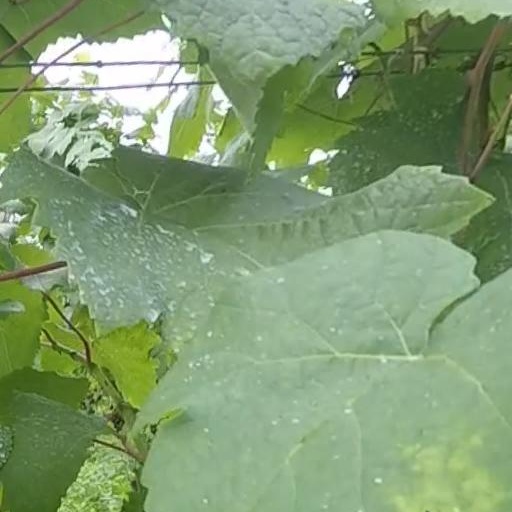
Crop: grape